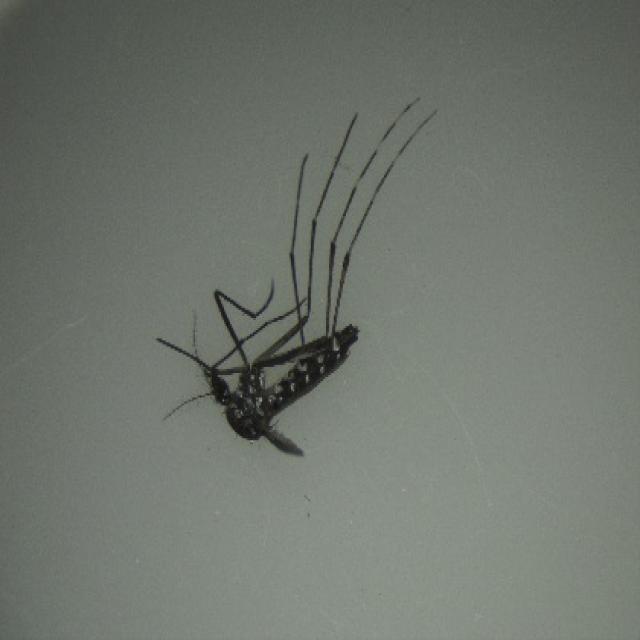
Species: aedes_albopictus